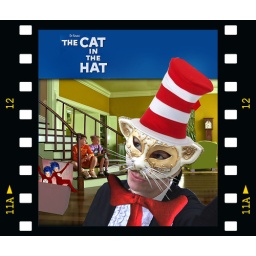
cat in hat